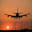
Label: airplane